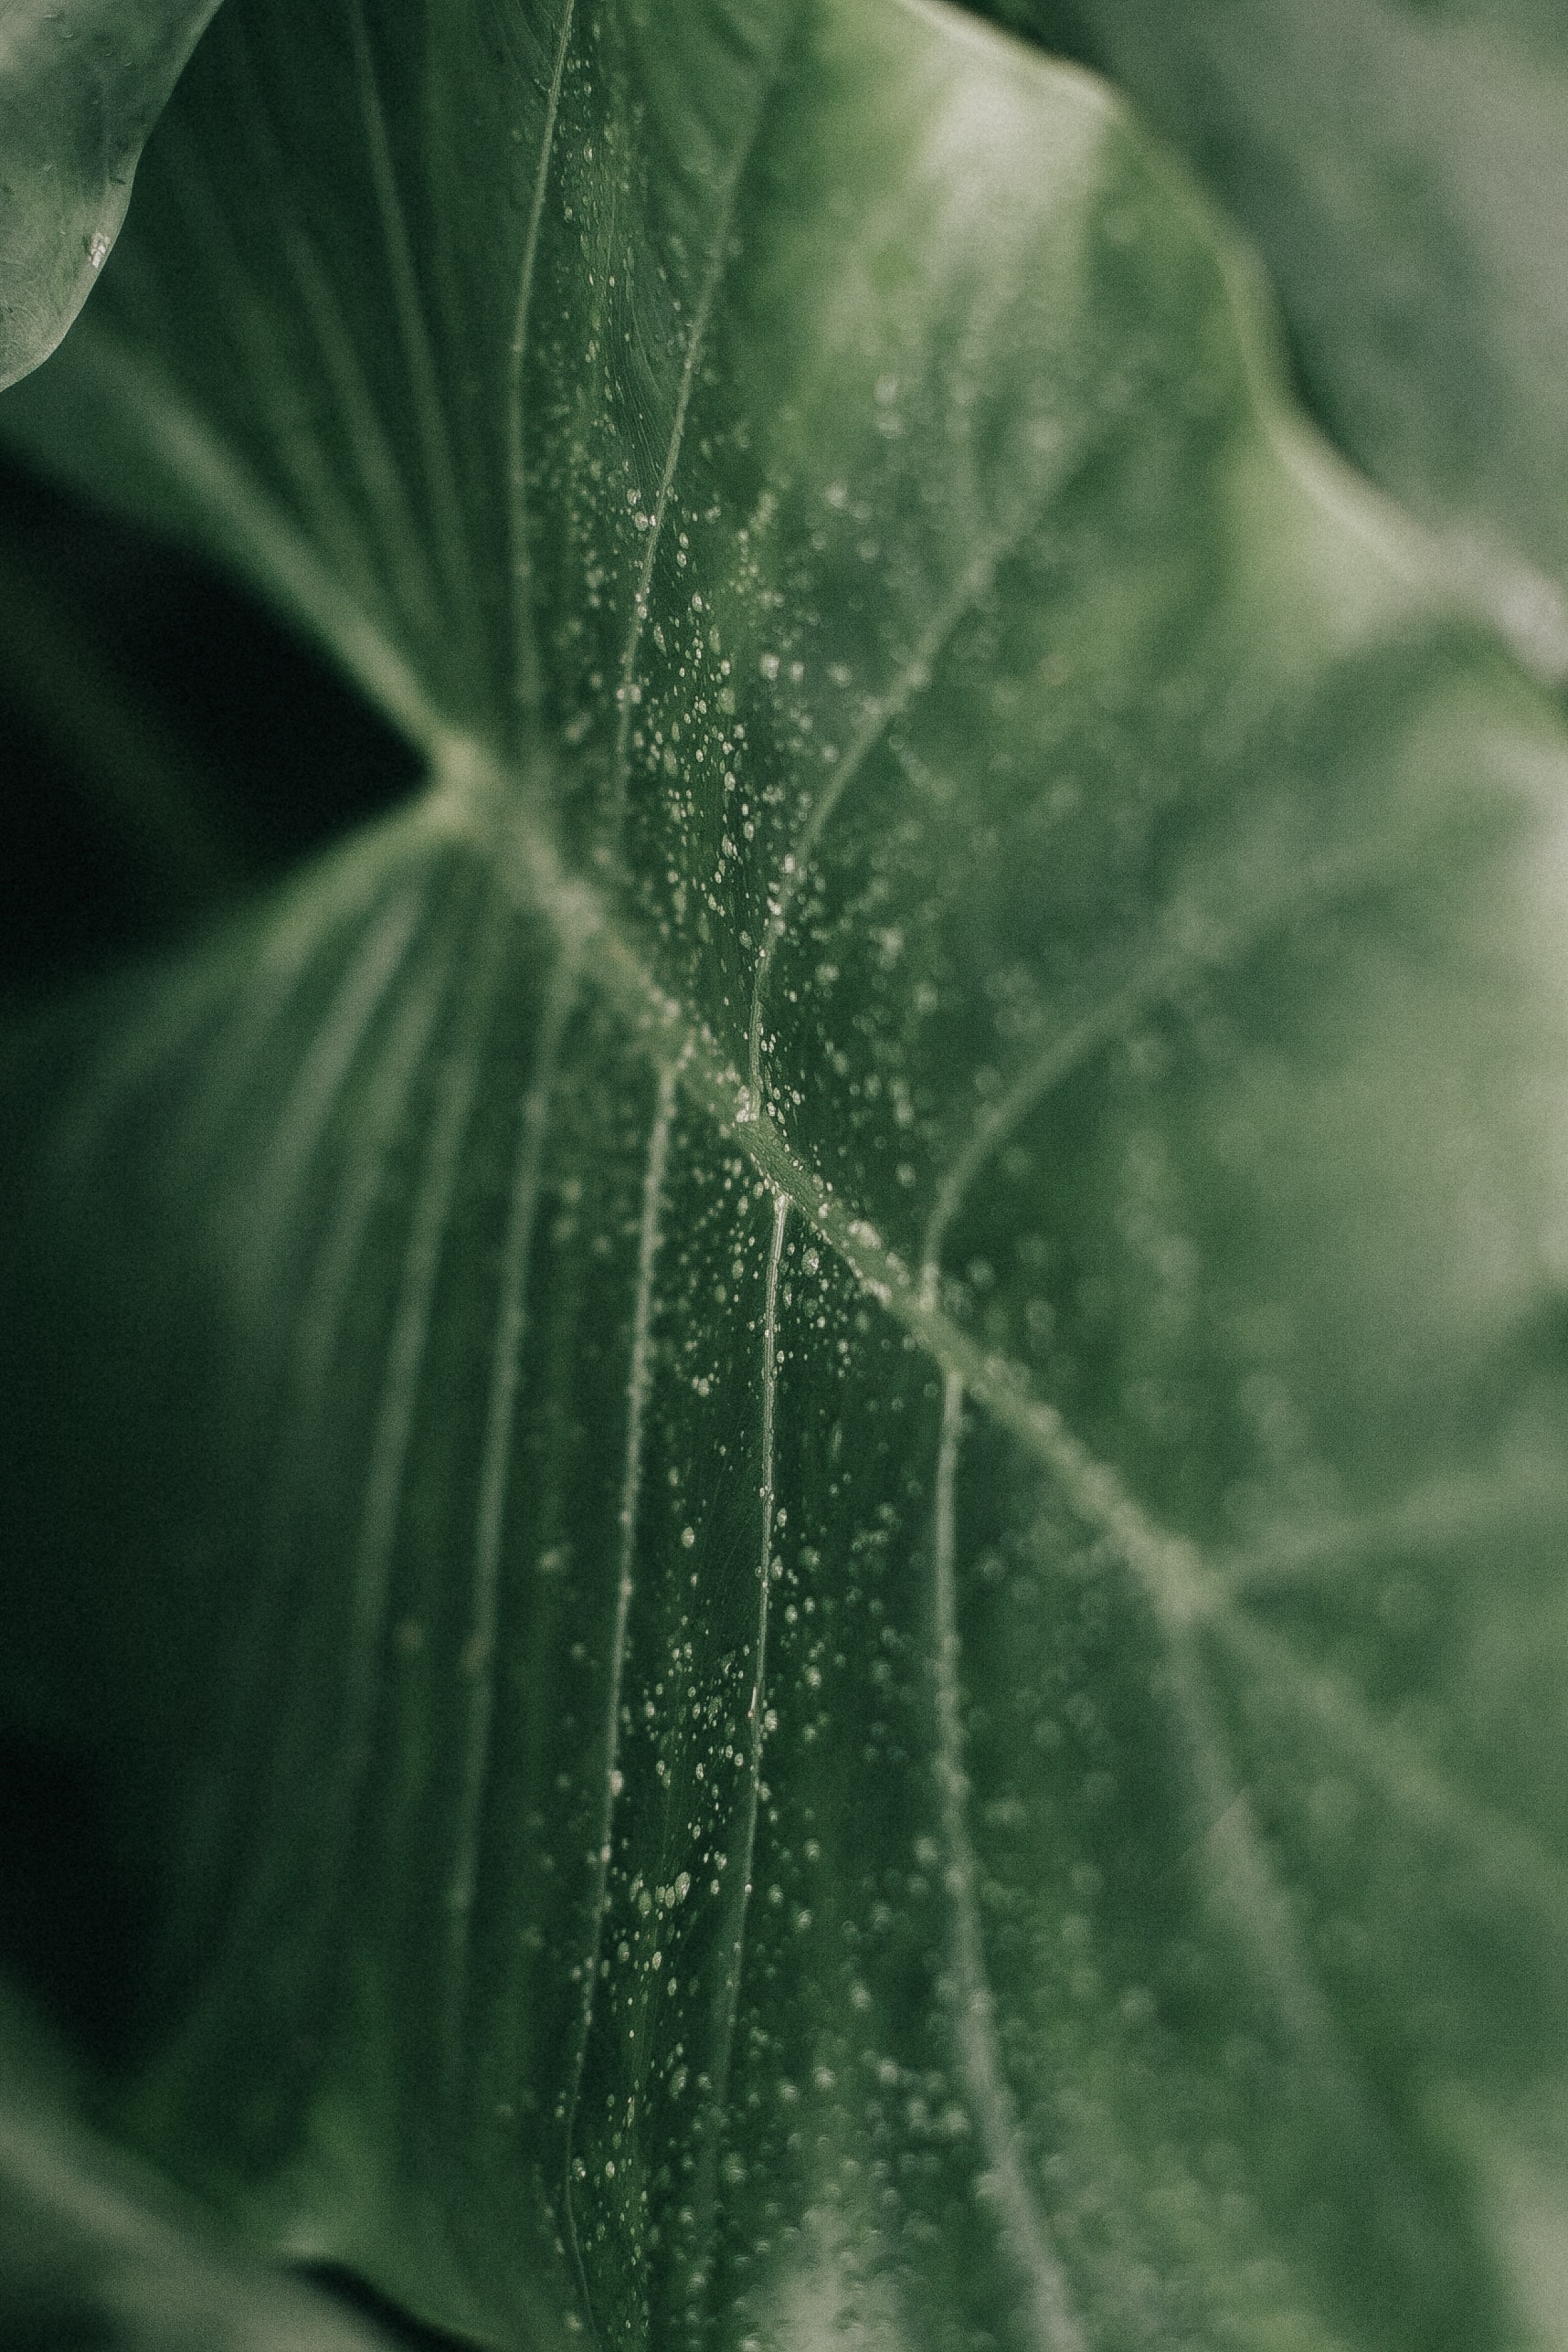
leaf, green, plant, water, botany, plant pathology, flower, close up, terrestrial plant, photography, macro photography, drop, annual plant